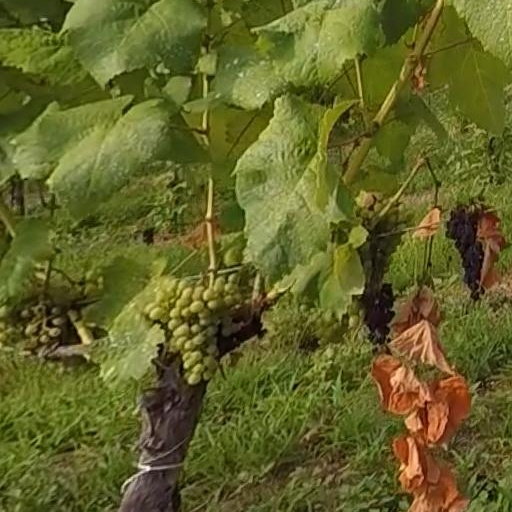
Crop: grape